Nataliya Kurova

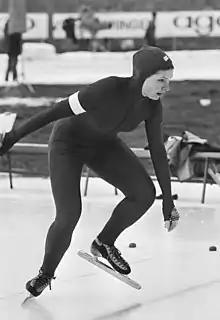
Nataliya Kurova in 1980

Nataliya Kurova (later Artamonova; ; born 22 April 1962) is a retired Russian speed skater who won a bronze medal at the European Speed Skating Championships in 1986. She also competed at the 1984 Winter Olympics in the 1500 m and finished in seventh place.